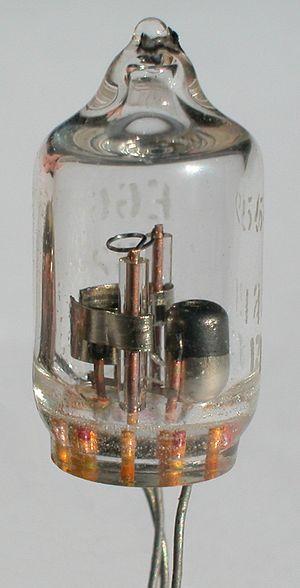
Un krytron est un tube électronique utilisé comme interrupteur à très grande vitesse, proche du thyratron, surtout connu pour son utilisation lors de l'allumage de détonateurs dans les armes nucléaires, même s'il a aussi des usages industriels, comme l'allumage de lampes à hautes puissances ou de lasers.